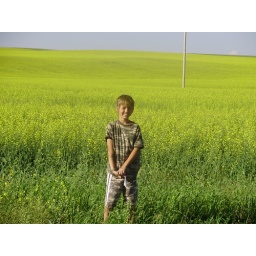
Standing in a bright yellow field of Canola.